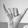
ASL letter: Y